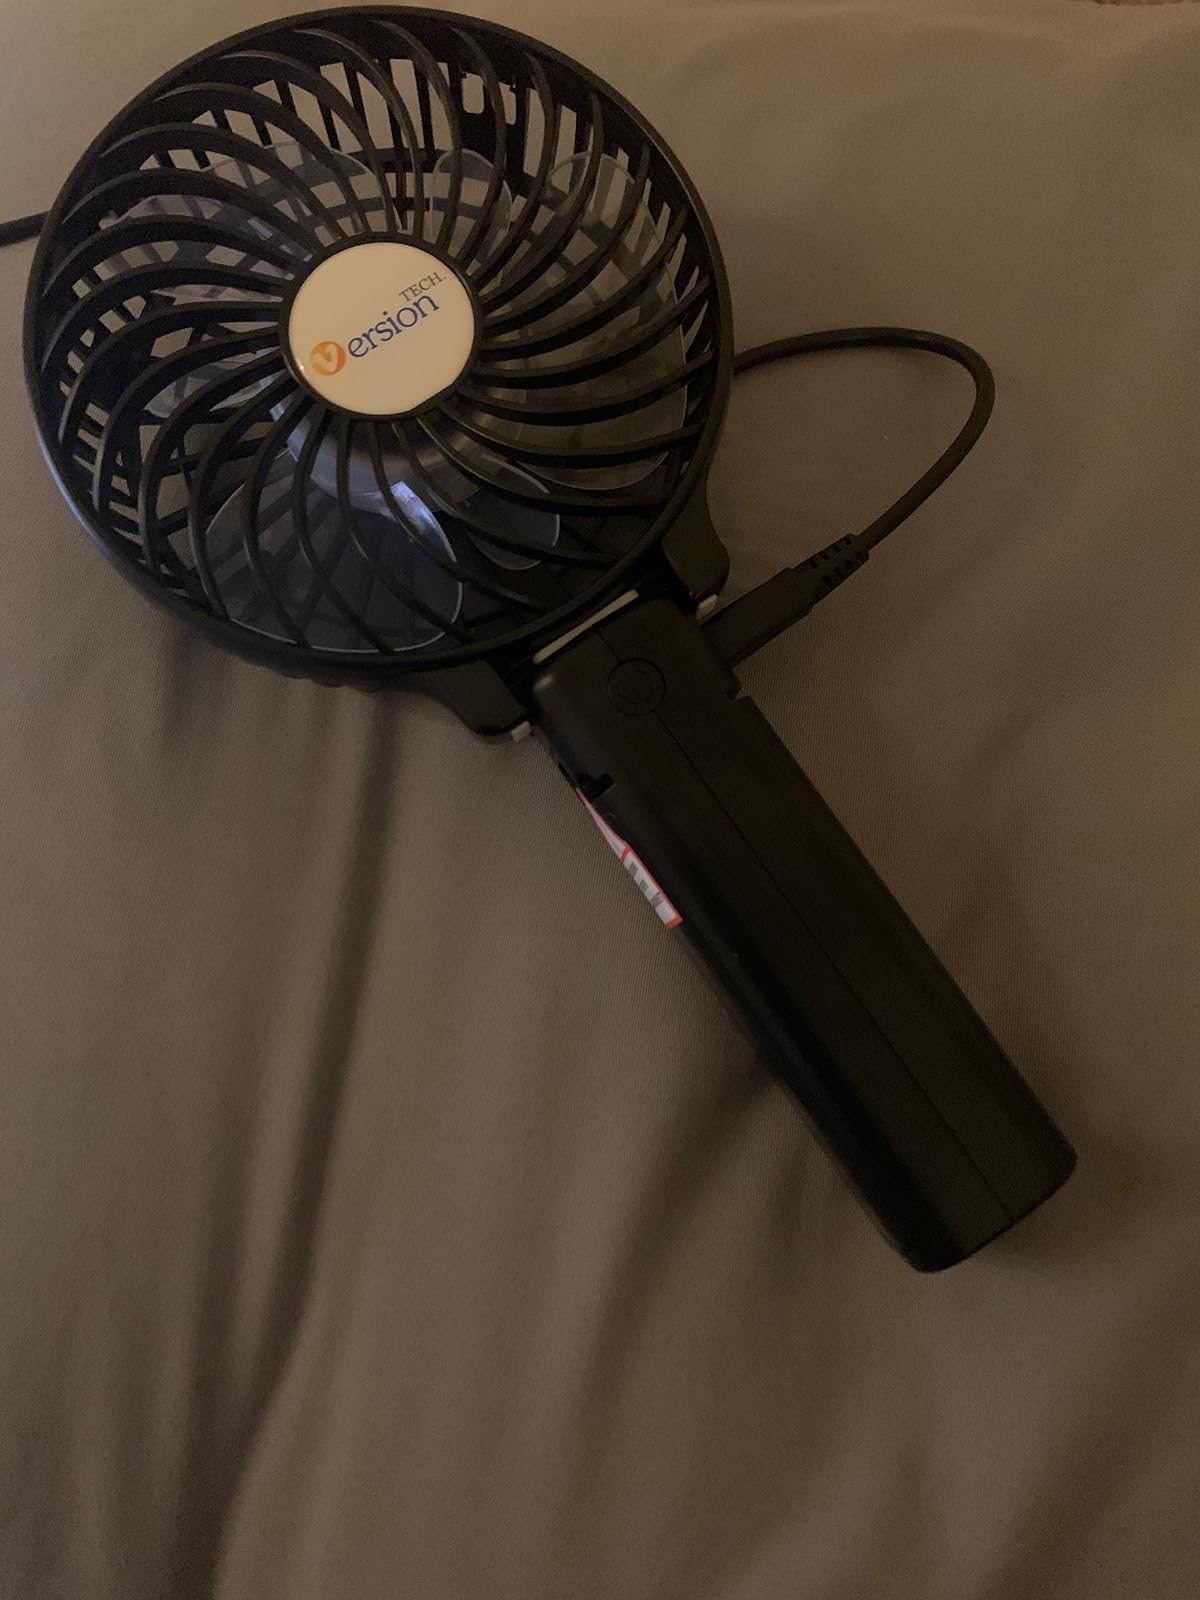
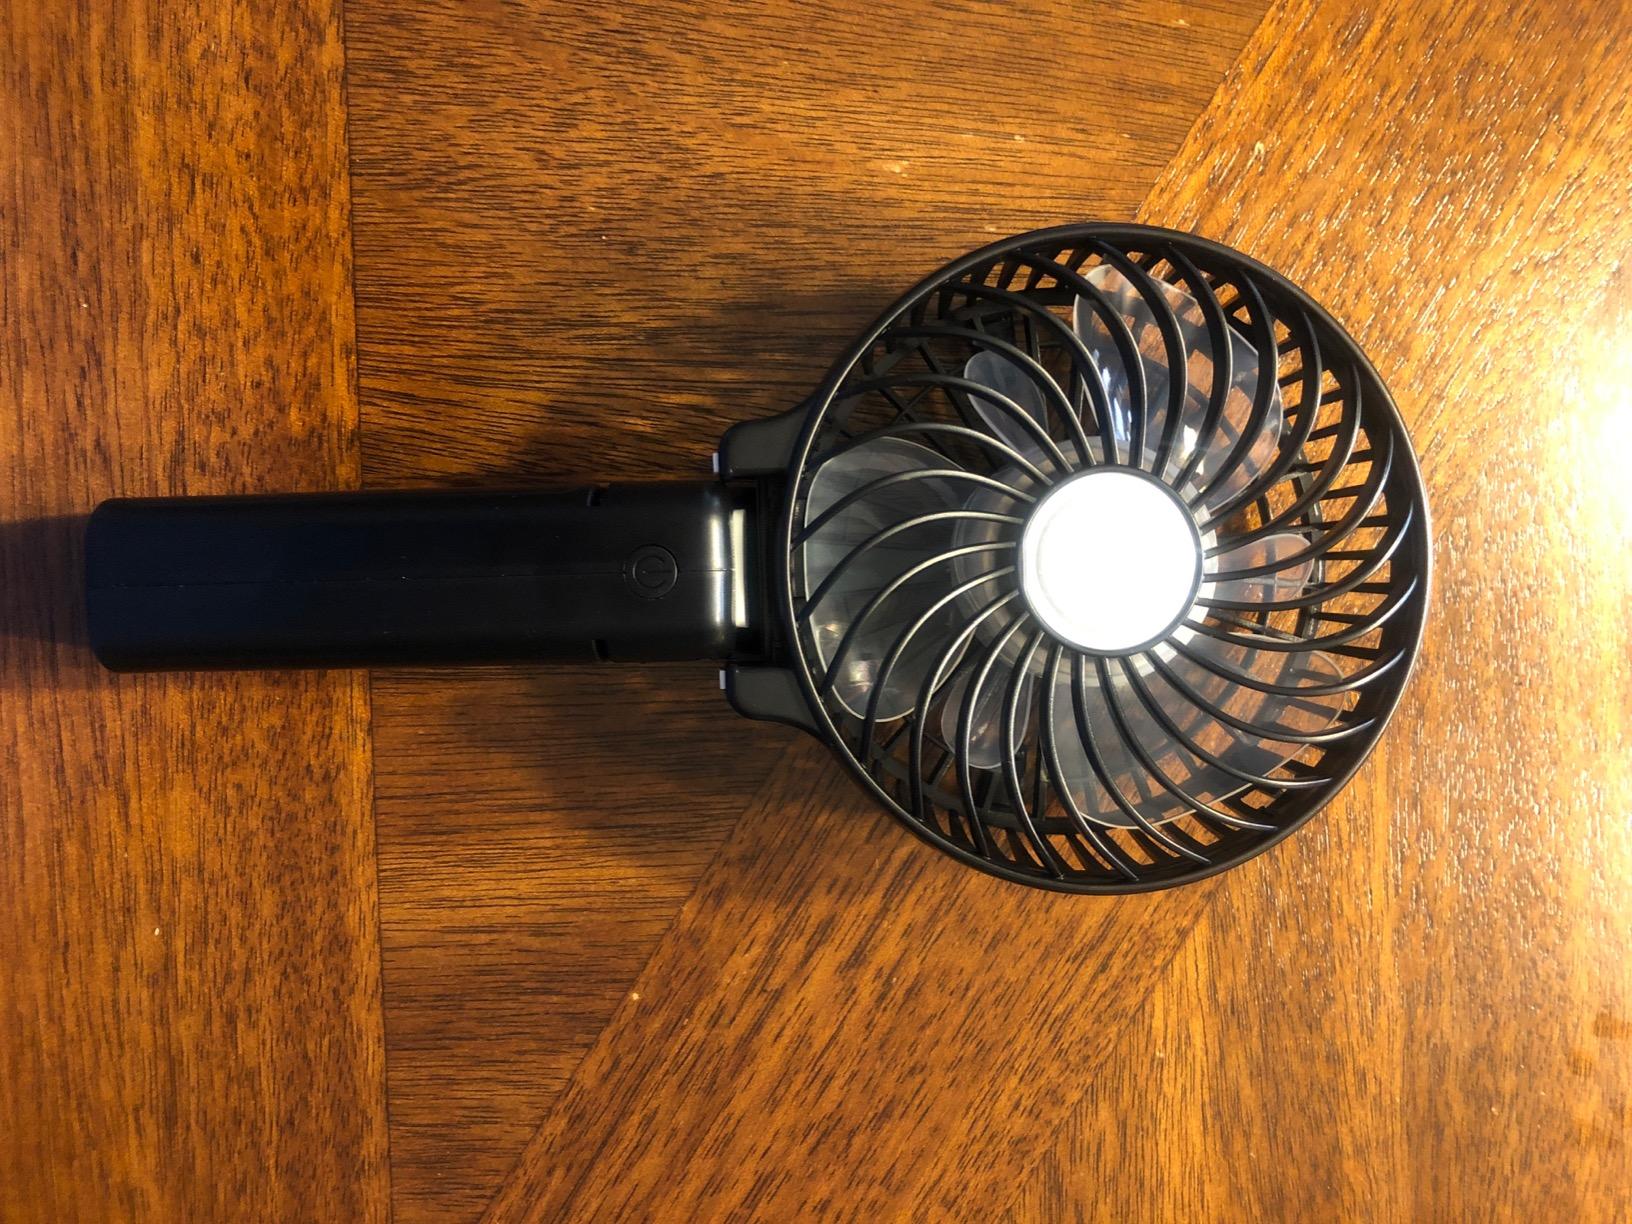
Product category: fan
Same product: no